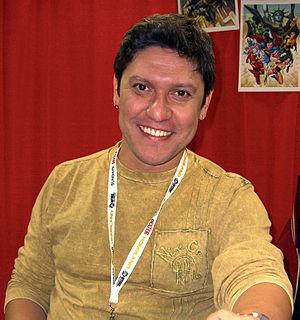
Ivan Reis est un artiste de comics brésilien. Il est connu pour son travail sur les bandes dessinées Ghost de Dark Horse Comics, Captain Marvel de Marvel Comics et Action Comics, Green Lantern et Aquaman de DC Comics. D'après le collaborateur Geoff Johns, le style de dessin d'Ivan Reis ressemble à une combinaison de celui d'Alan Davis et de Neal Adams.